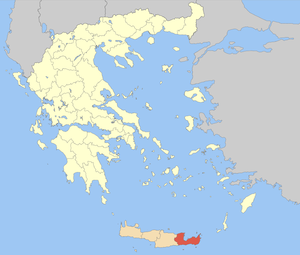
Le district régional de Lassithi est l'un des quatre districts régionaux de Crète. C'est le district le plus à l'est de l'île, à l'est du district régional d'Héraklion. Sa capitale est Ágios Nikólaos. Il a remplacé le nome de Lassithi à la suite du programme Kallikratis.